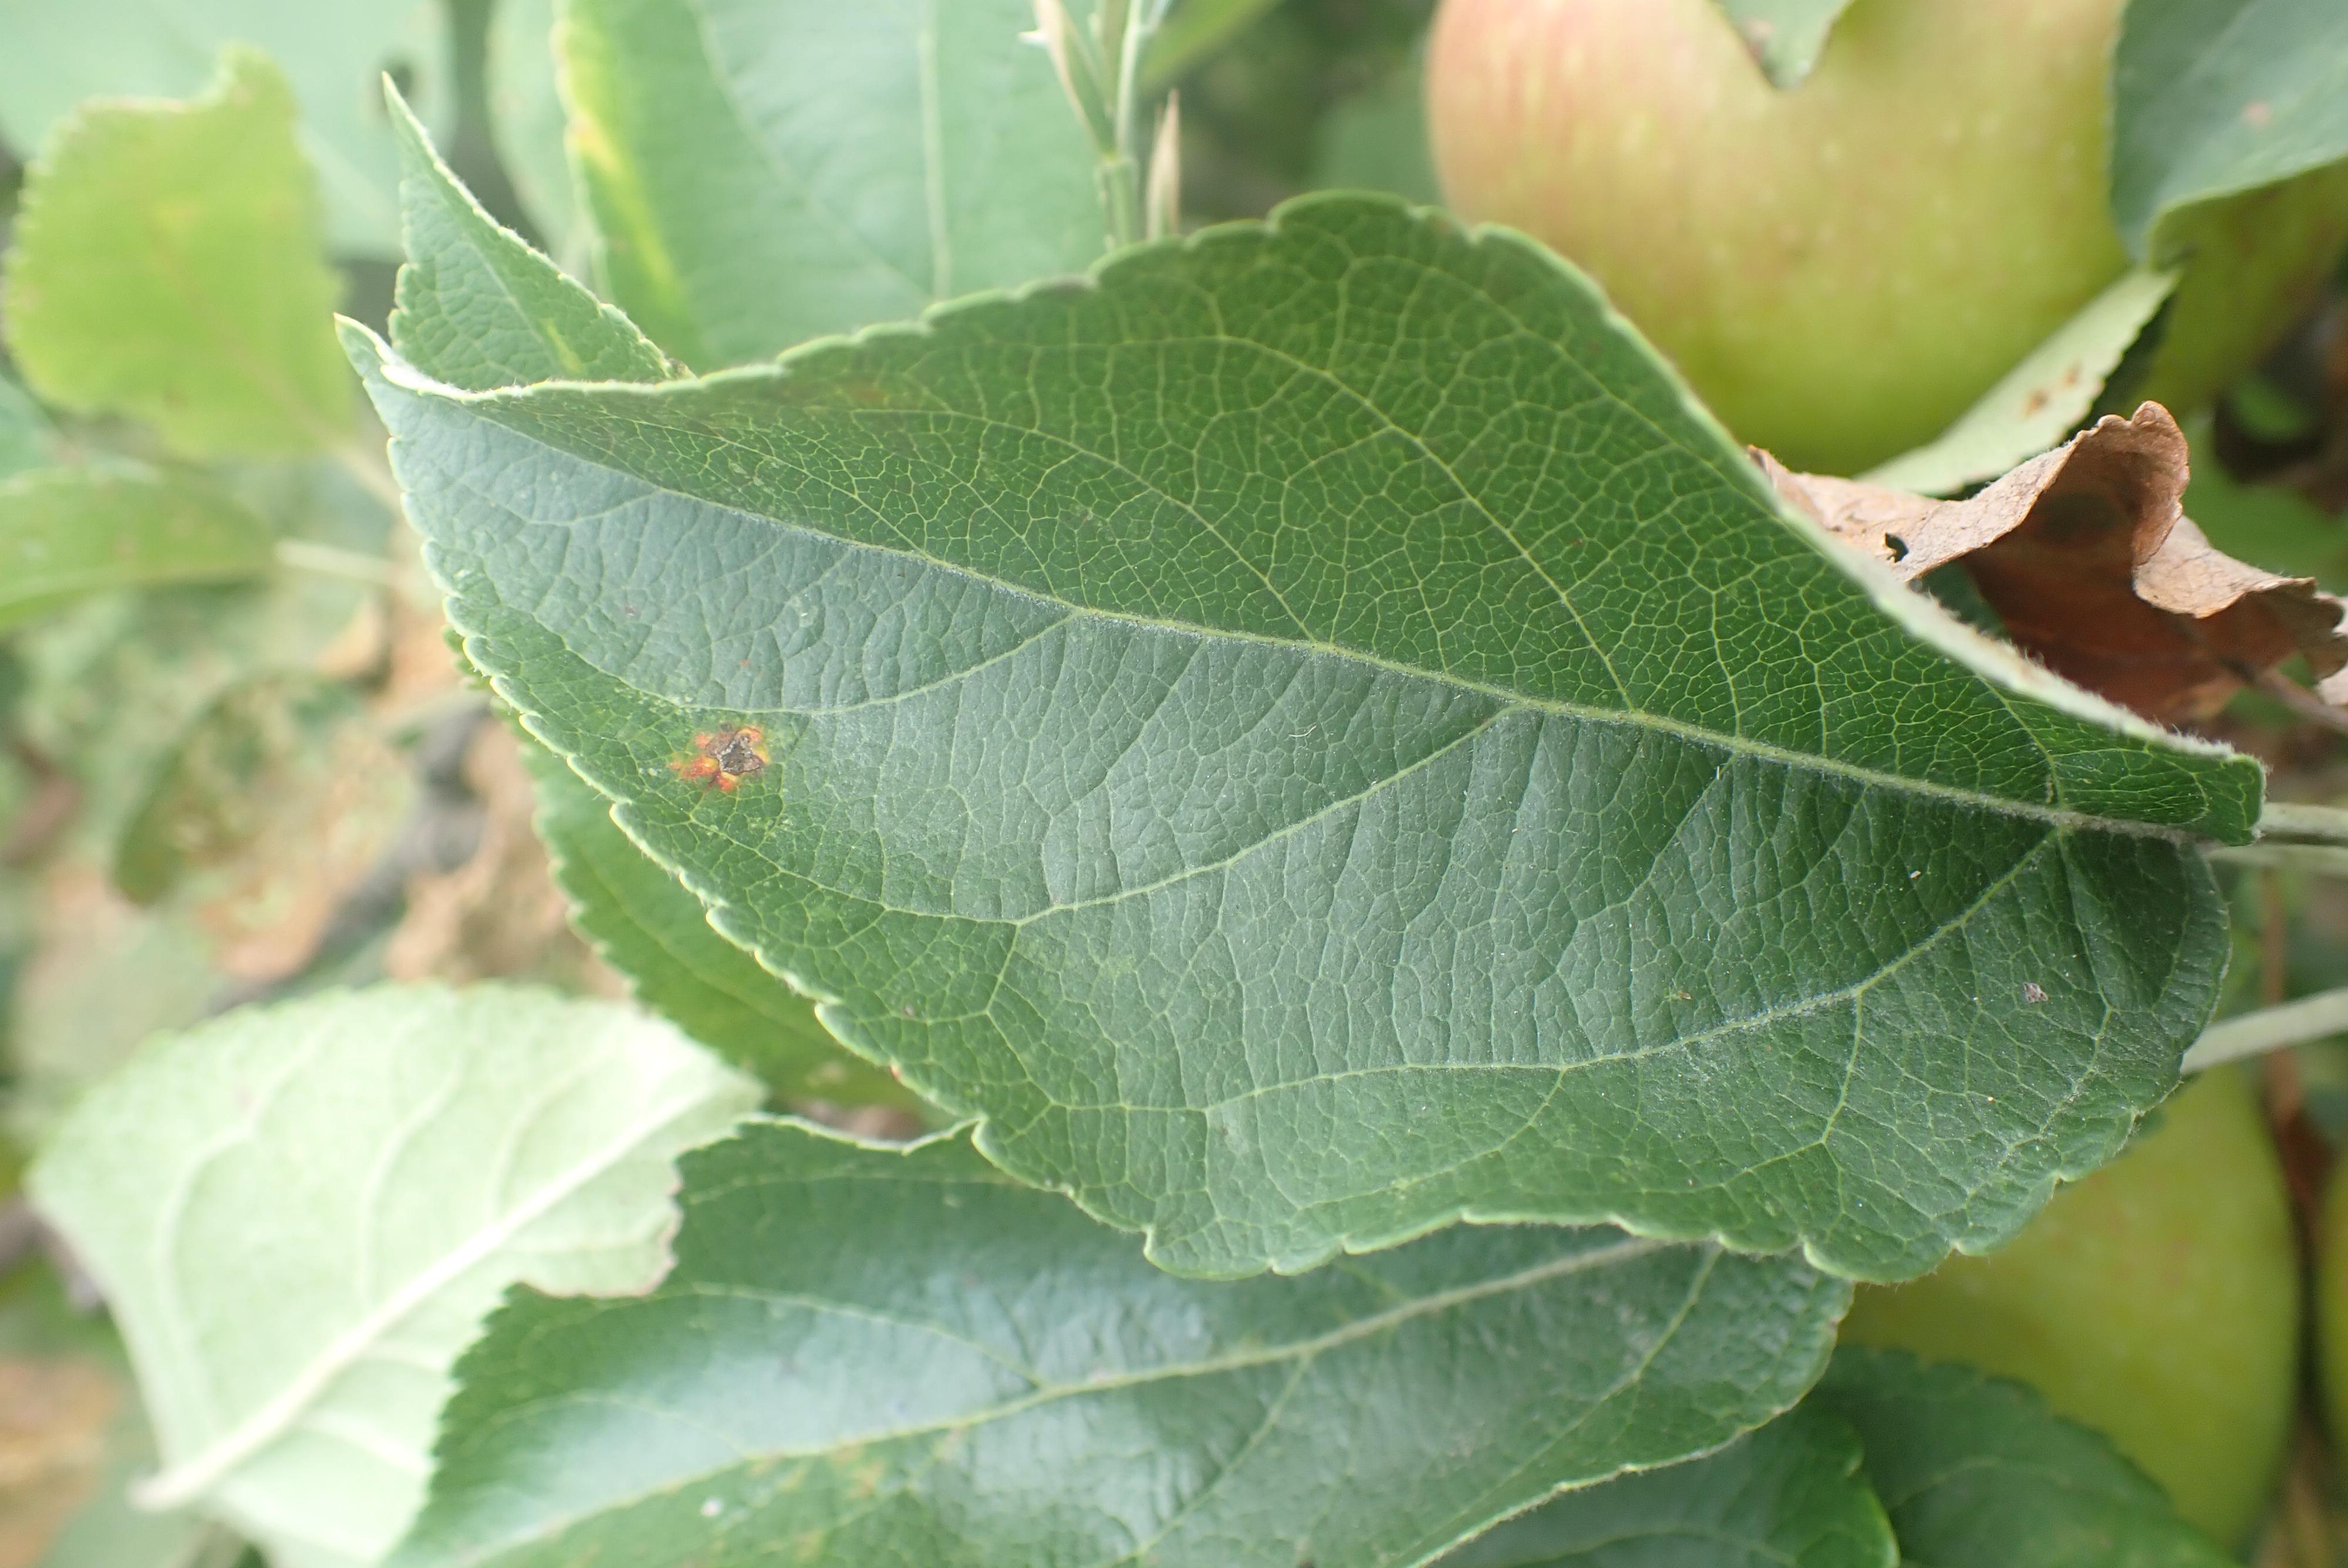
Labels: rust